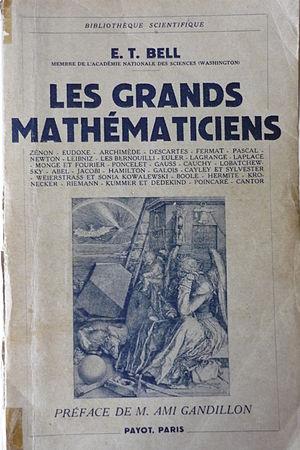
Page de titre, Bibliothèque scientifique Payot, 1939, Les grands mathématiciens, de Eric Temple Bell. Illustration
La société Payot est une maison d'édition suisse fondée à Lausanne en 1875. Ses activités de librairie et d'édition sont séparées depuis 1992.
Eric Temple Bell, né le 7 février 1883 et mort le 21 décembre 1960, est un mathématicien et écrivain, notamment de science-fiction. Né à Peterhead en Écosse, Bell a passé presque toute sa vie aux États-Unis et est mort à Watsonville en Californie. Ses œuvres de fiction sont parues sous le pseudonyme de John Taine.